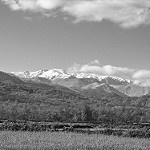
Label: B & W